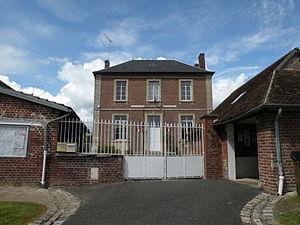
mairie école de Senots
Senots est une commune française située dans le département de l'Oise, en région Hauts-de-France.